2013 Canadian honours

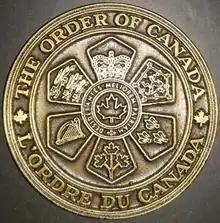
The Seal of the Order of Canada

The following are the appointments to various Canadian Honours of 2013. Usually, they are announced as a part of the New Year and Canada Day celebrations and are published within the Canada Gazette. This follows the custom set out within the United Kingdom which publishes its appoints of various British Honours for New Year's and for the monarch's official birthday. However, instead of the midyear appointments announced on Victoria Day, the official birthday of the Canadian Monarch. This custom has been transferred with the celebration of Canadian Confederation and the creation of the Order of Canada.